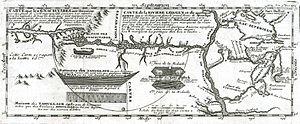
Carte que les Gnacsitares ont Dessine sur ... Carte de la Riviere Longue et de quelques Autres qui se Dechargent dans le Grand Fleuve Missisipi . . .
Louis Armand de Lom d'Arce, plus connu sous l'appellation de baron de Lahontan ou de La Hontan, est un voyageur anthropologue et écrivain français qui est l'auteur d'une ethnologie réflexive sur l'organisation politique des différents peuples du Québec en nations.